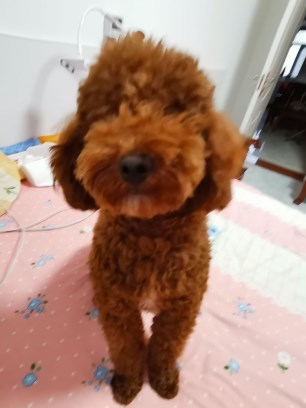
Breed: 7449-n000128-teddy